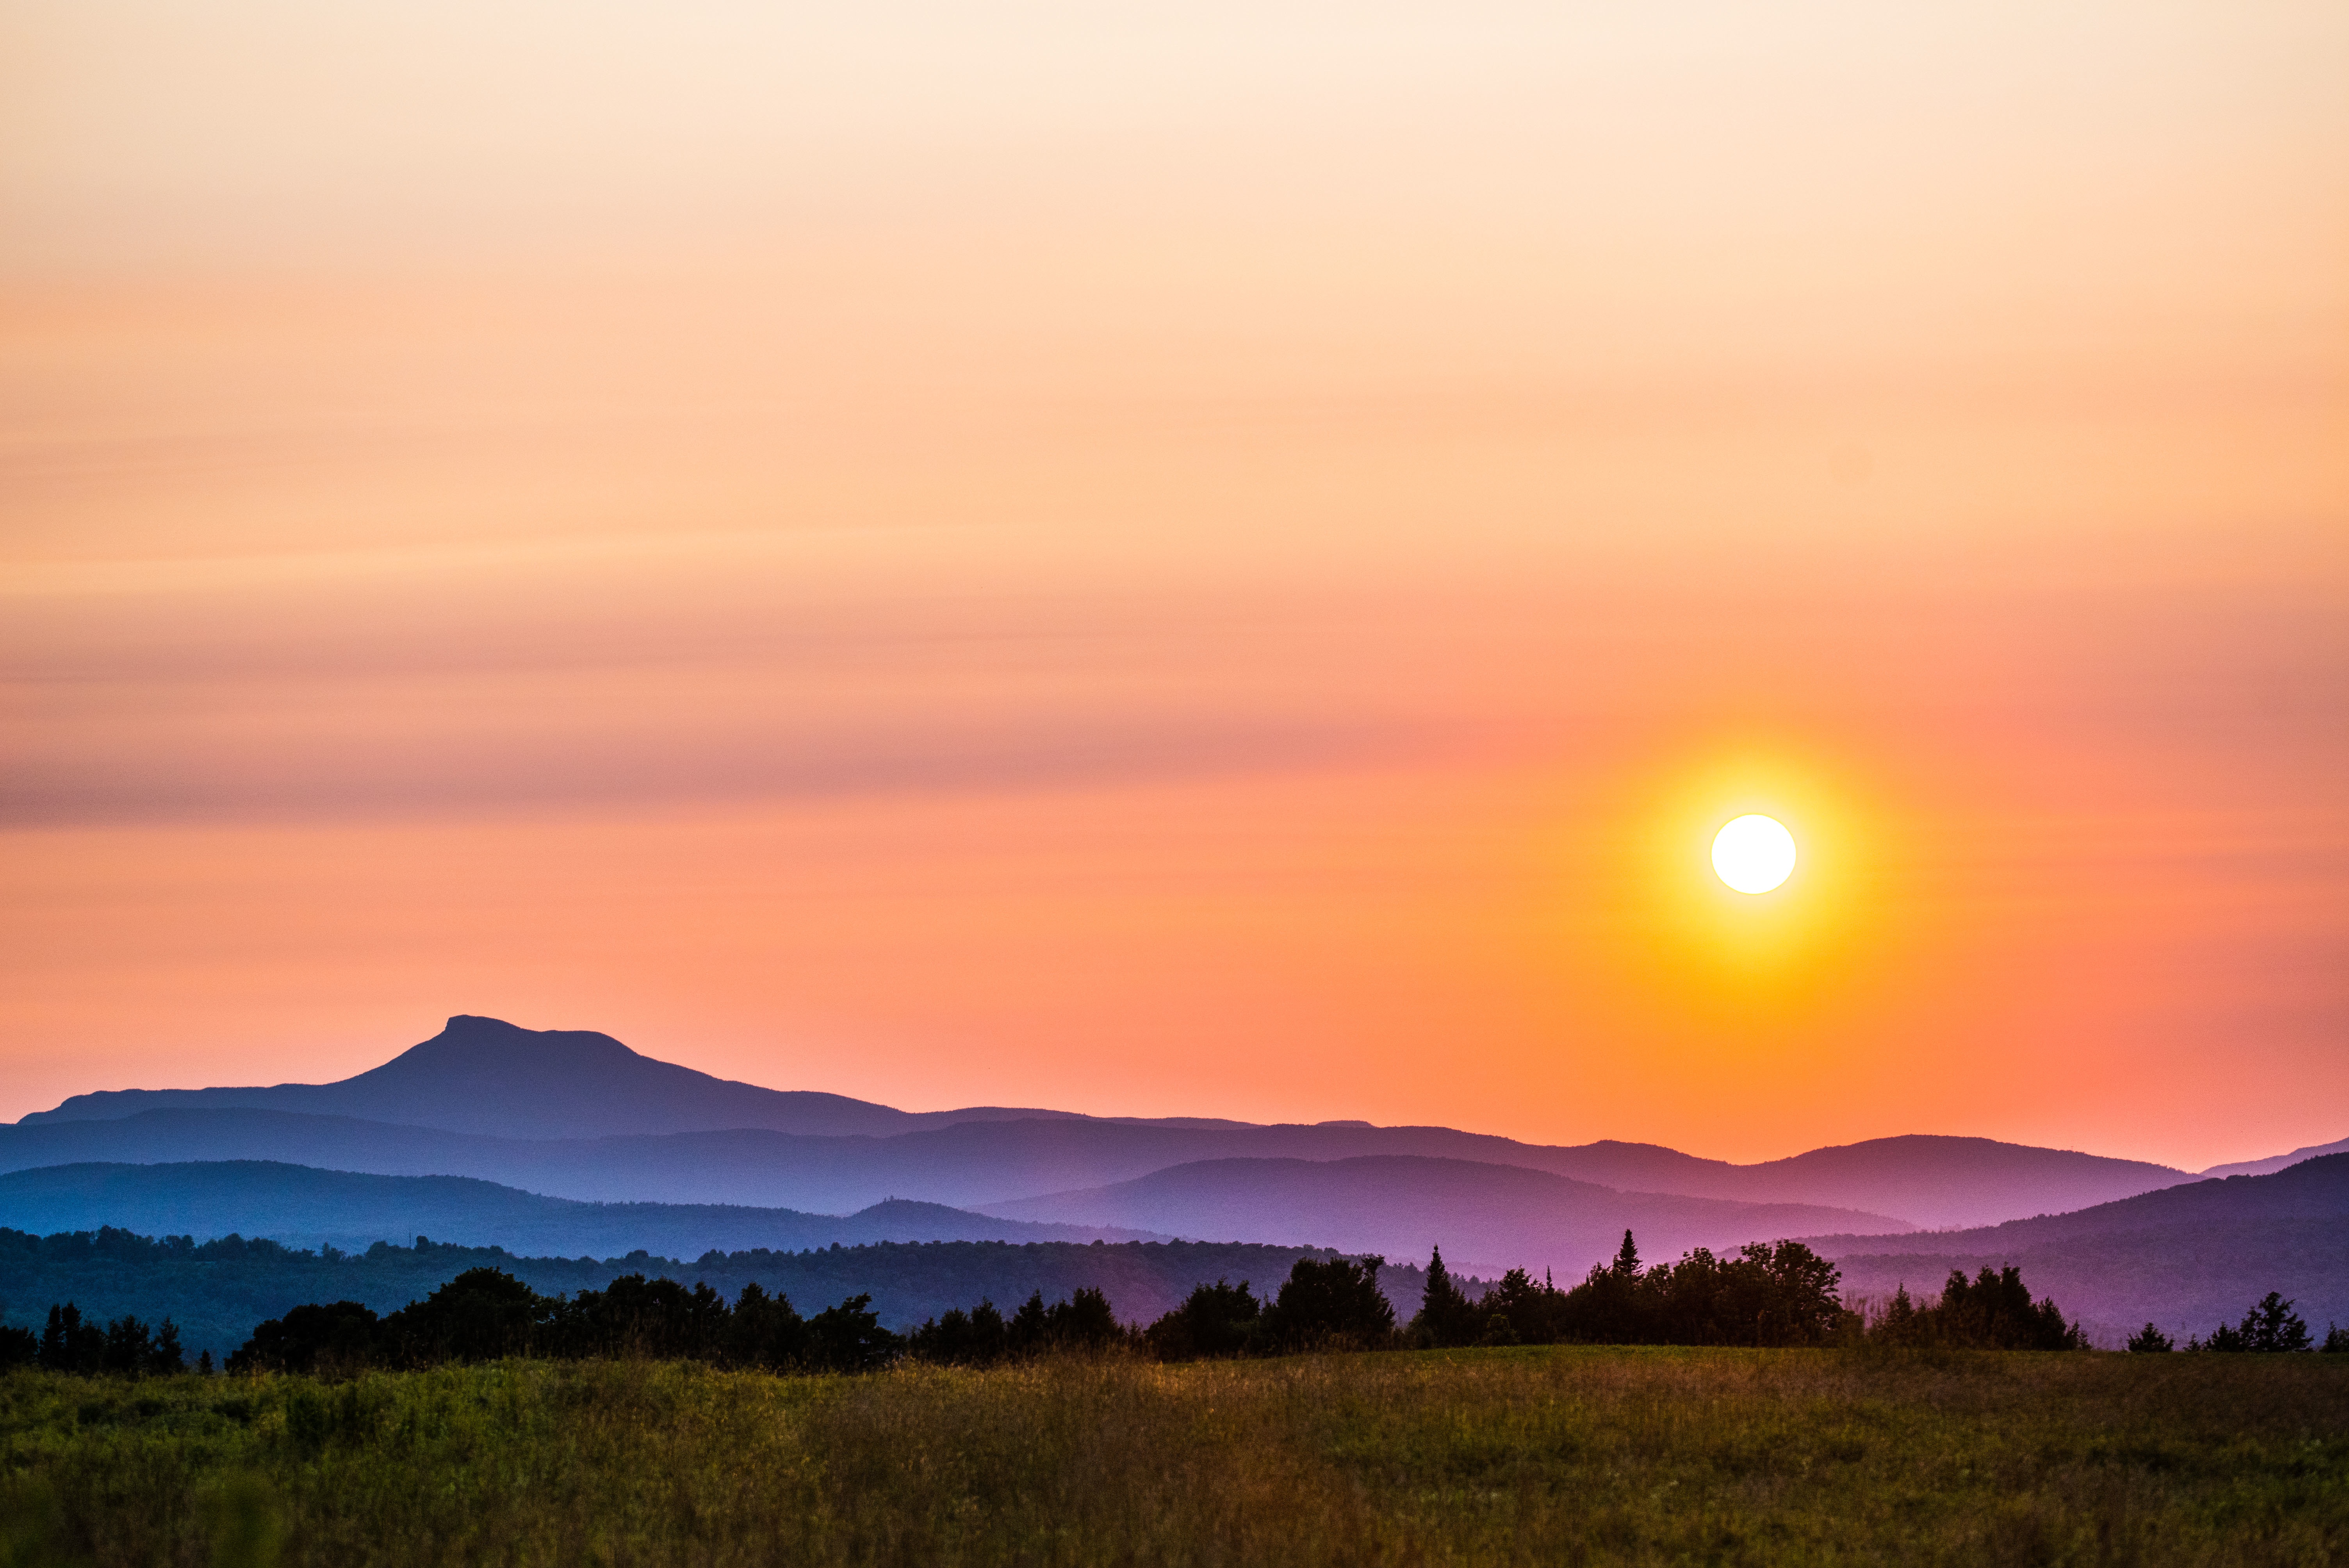
horizon, mountain, sun, sunrise, sunset, prairie, sunlight, morning, hill, dawn, atmosphere, dusk, evening, plain, grassland, afterglow, atmospheric phenomenon, red sky at morning